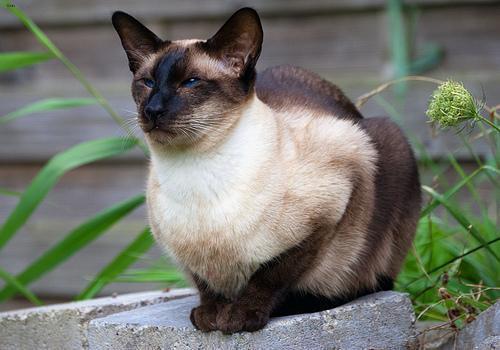
Siamese